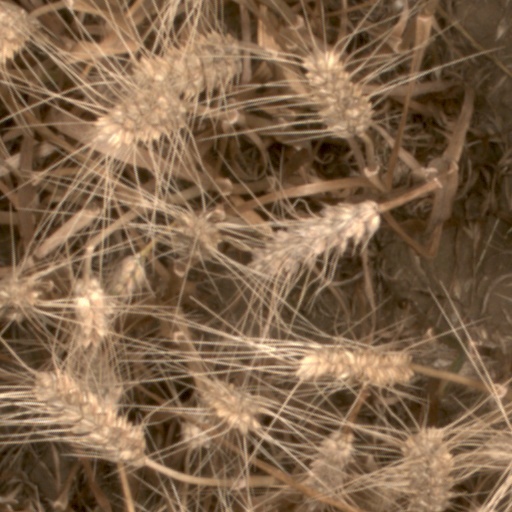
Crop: wheat